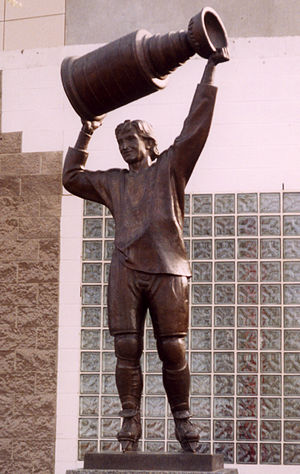
Wayne Gretzky / NHL-karriere / Edmonton Oilers (1979-1988)
Statue af Wayne Gretzky foran Edmonton Oilers' hjemmearena Rexall Place.
Wayne Douglas Gretzky er en tidligere canadisk ishockeyspiller som var aktiv i NHL fra 1979 til 1999. Han har fået tildelt den canadiske orden Order of Canada. Han er i dag træner for NHL-holdet Phoenix Coyotes, som han også er medejer af. Han har tidligere været leder for det canadiske landshold ved Vinter-OL i 2002 og 2006. Han regnes som den bedste ishockeyspiller i sin æra, og af mange anses han også for at være den bedste spiller nogensinde. Derfor blev han også kendt som The Great One.